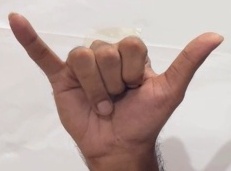
ASL sign: Y